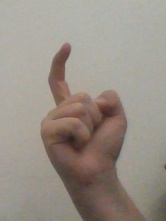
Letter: ra